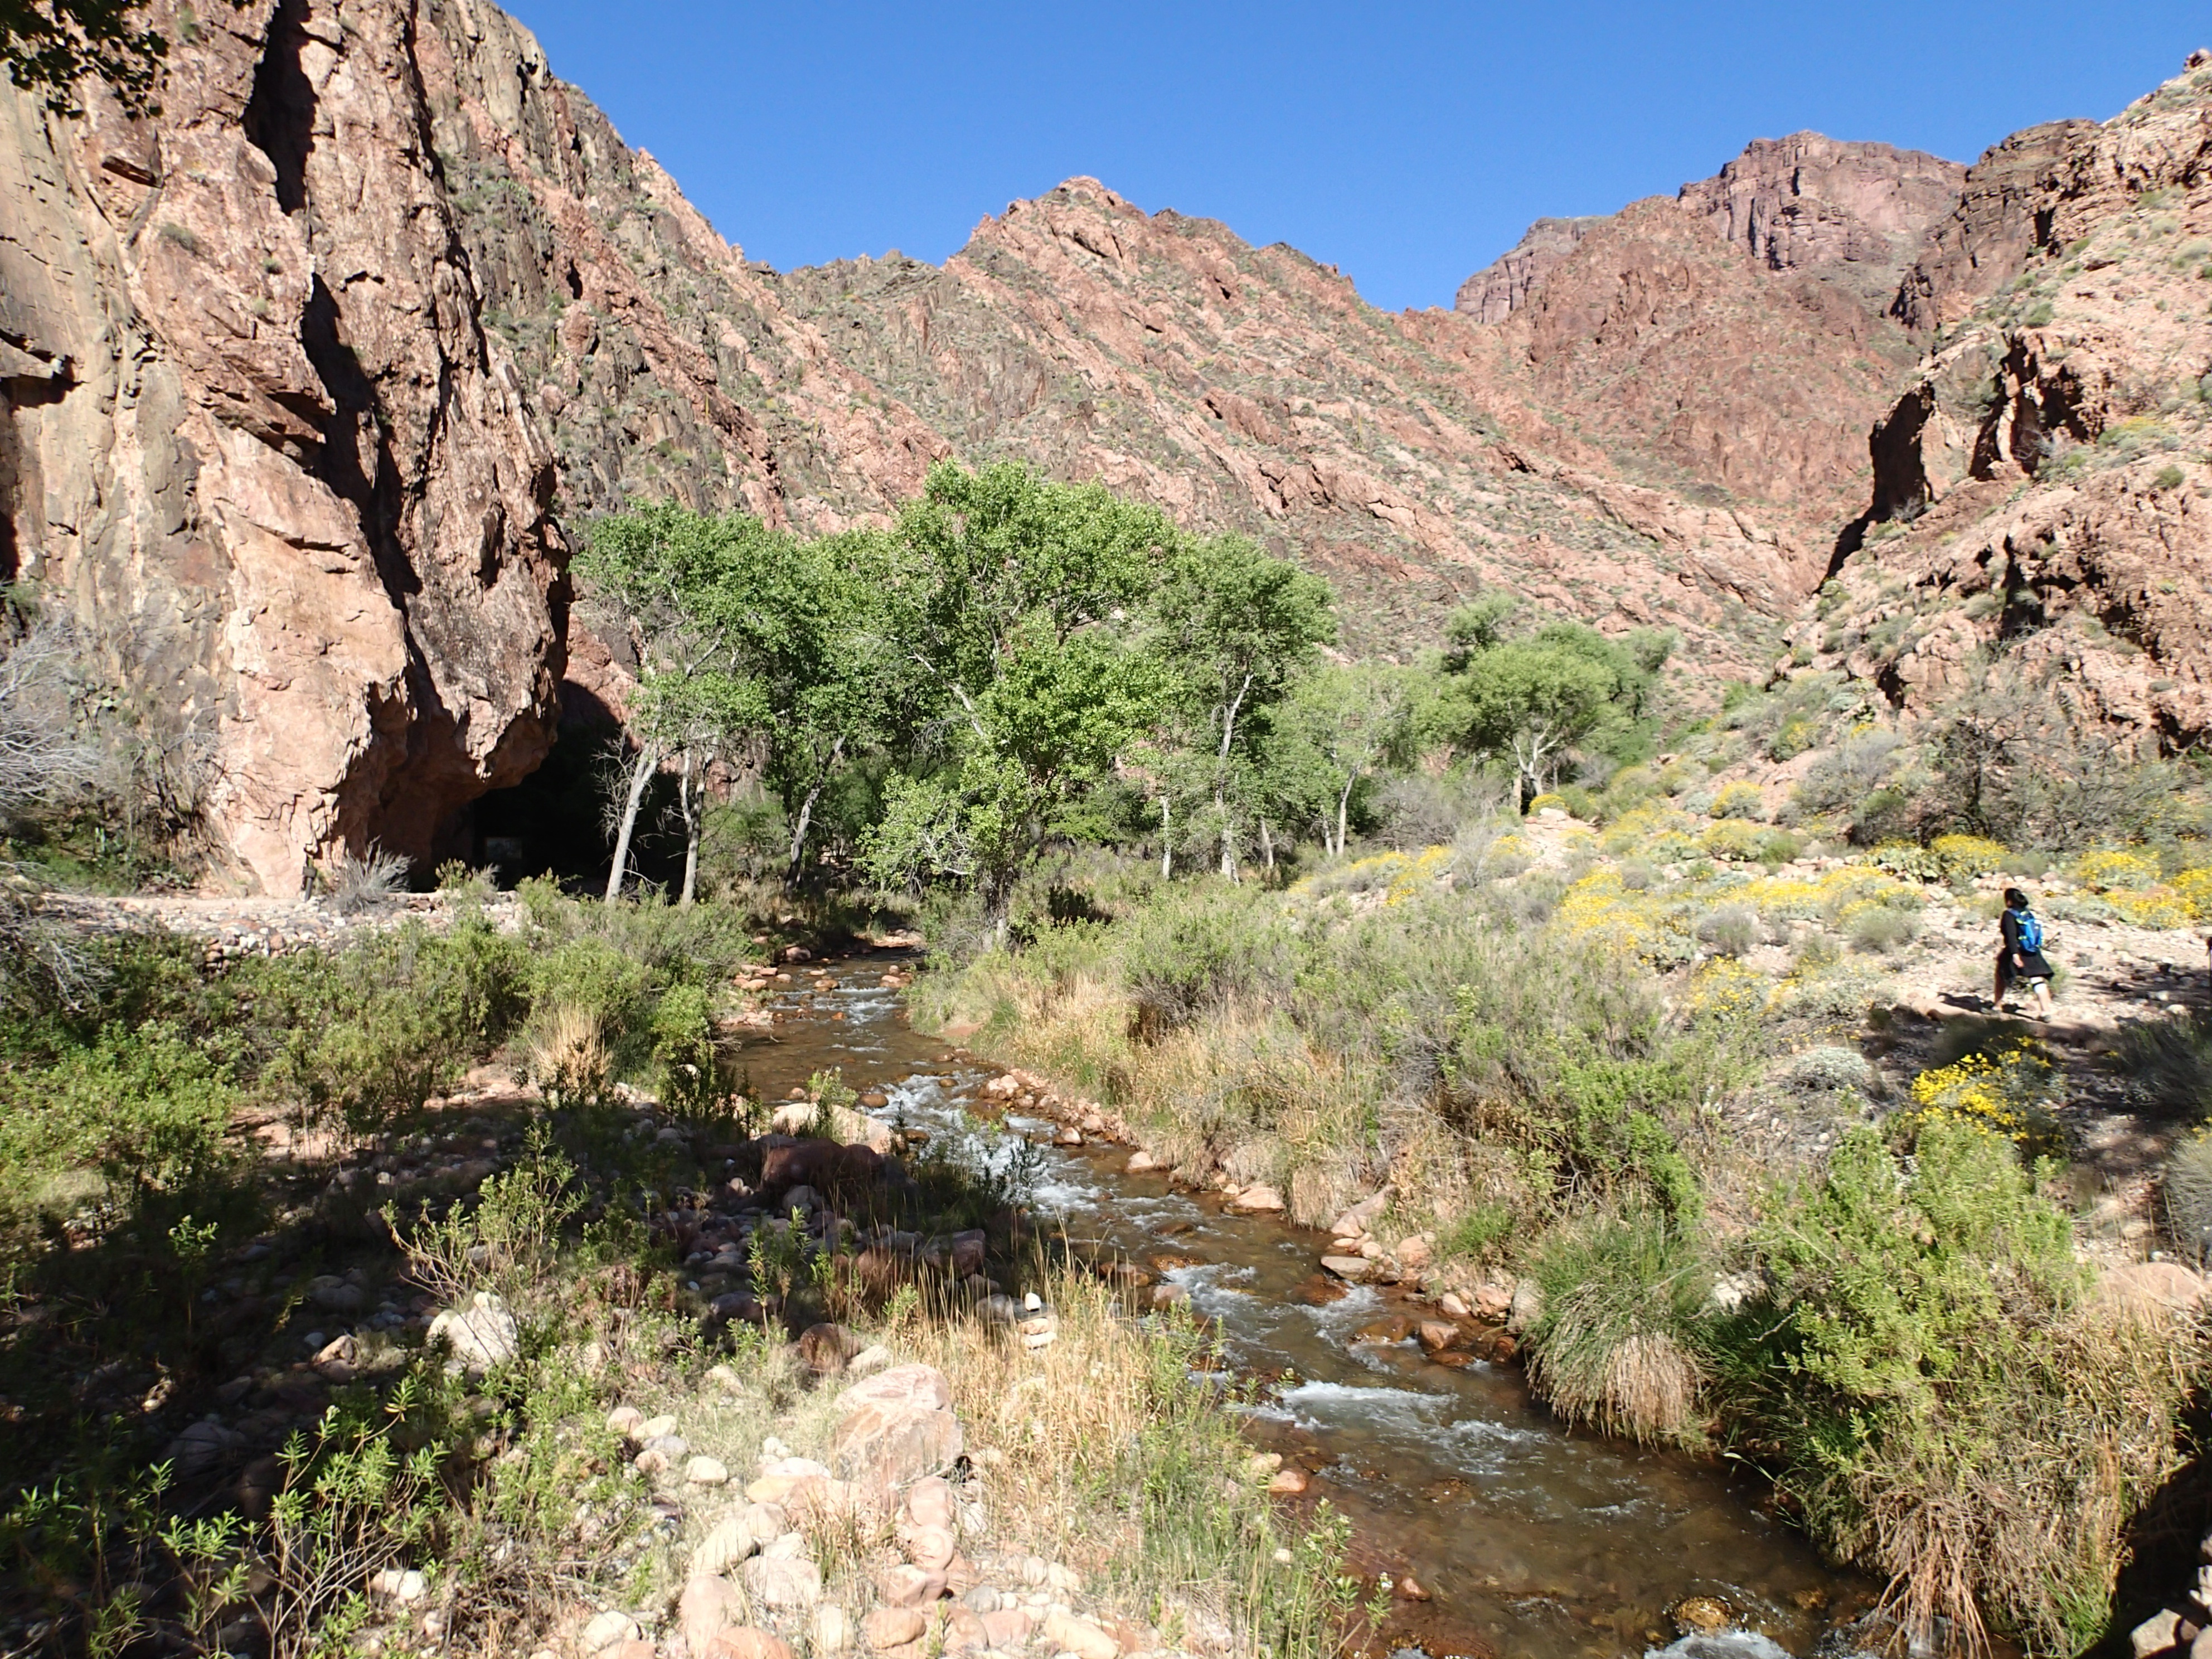
rock, wilderness, walking, mountain, hiking, trail, adventure, river, valley, mountain range, canyon, national park, geology, backpacking, ravine, plateau, grandcanyon, wadi, landform, geographical feature, geological phenomenon